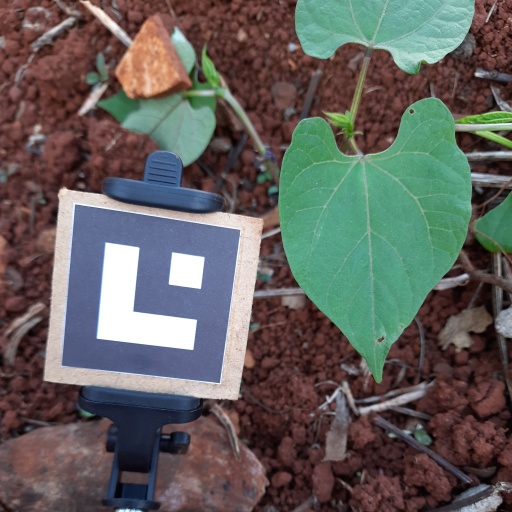
Observations: flat surface, eating holes in the center, under shade